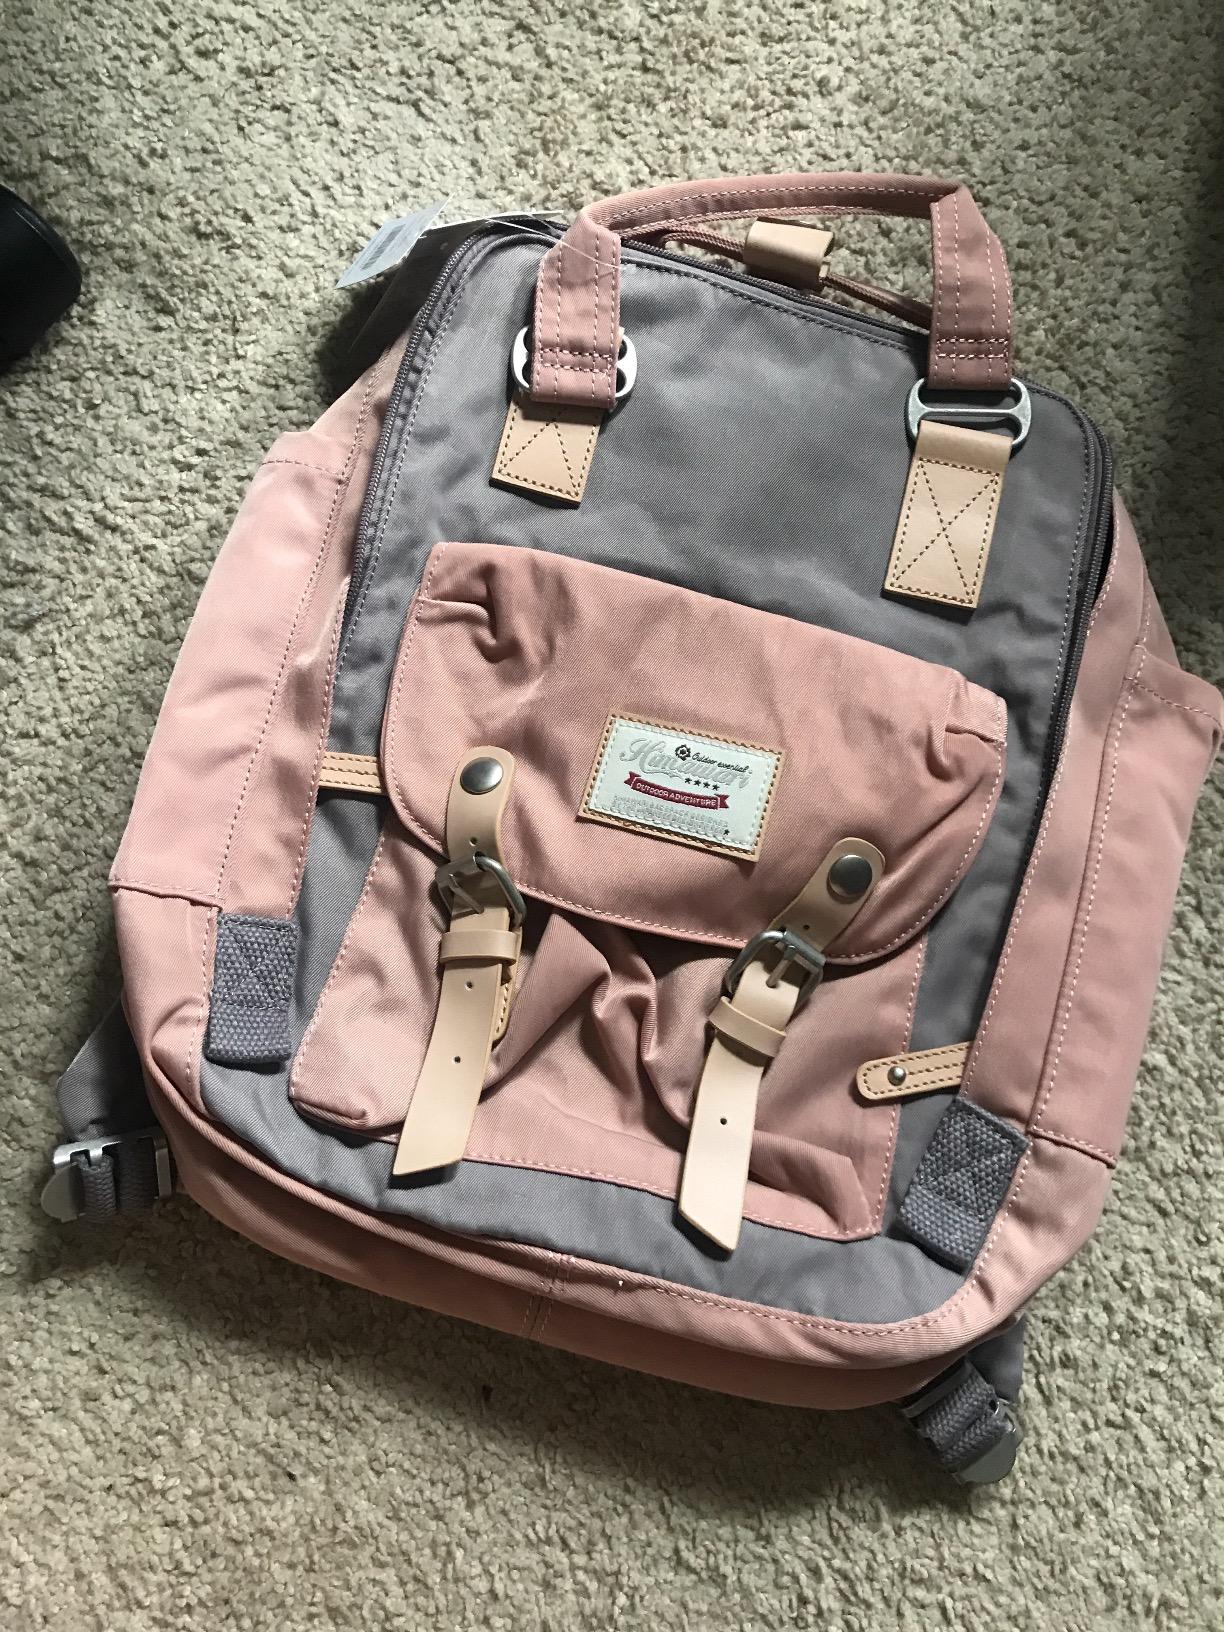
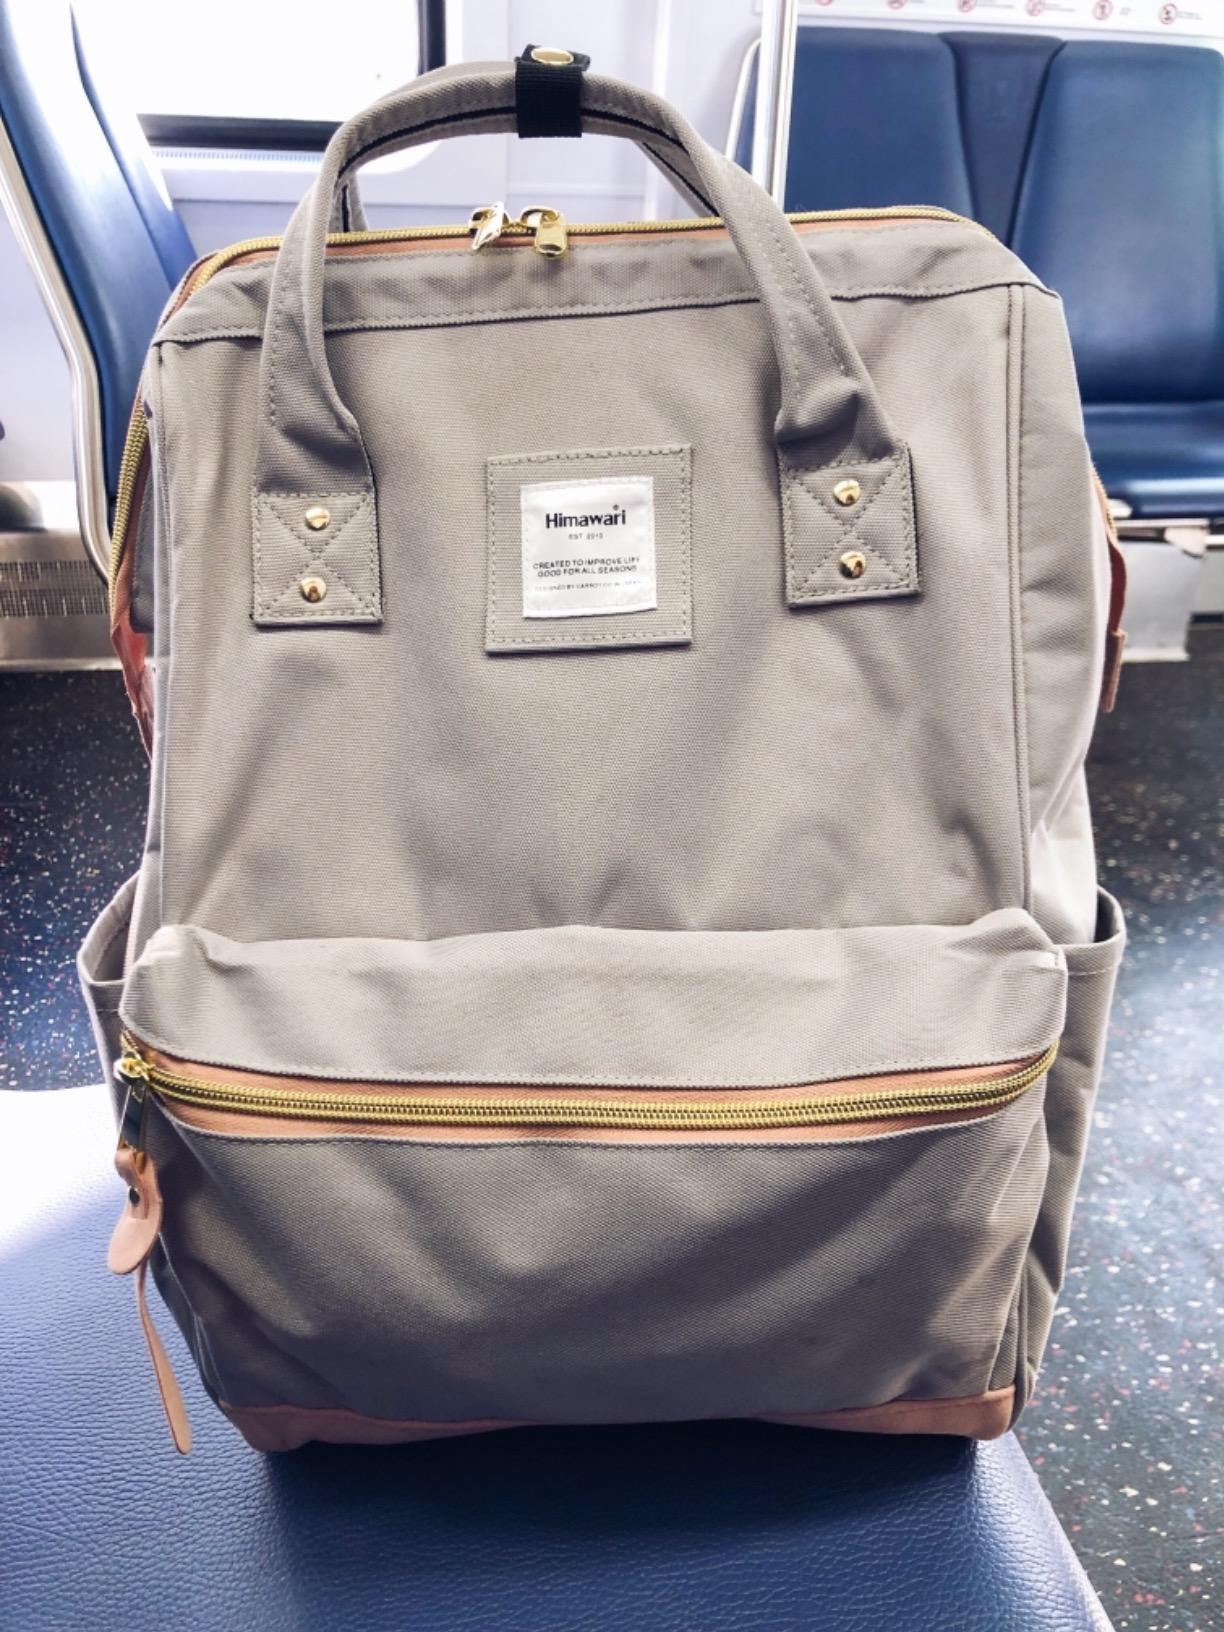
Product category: bag
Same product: no